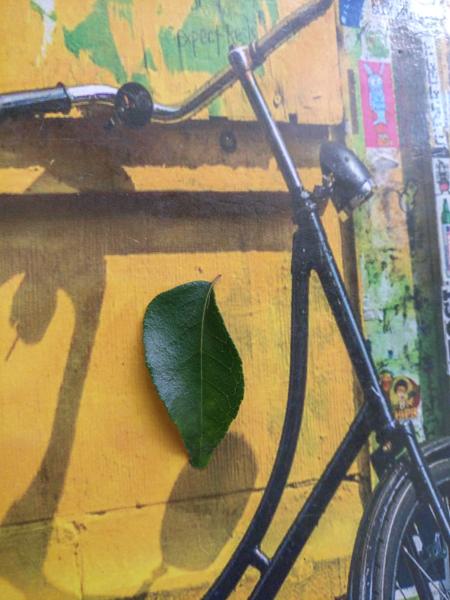
Plant: Curry